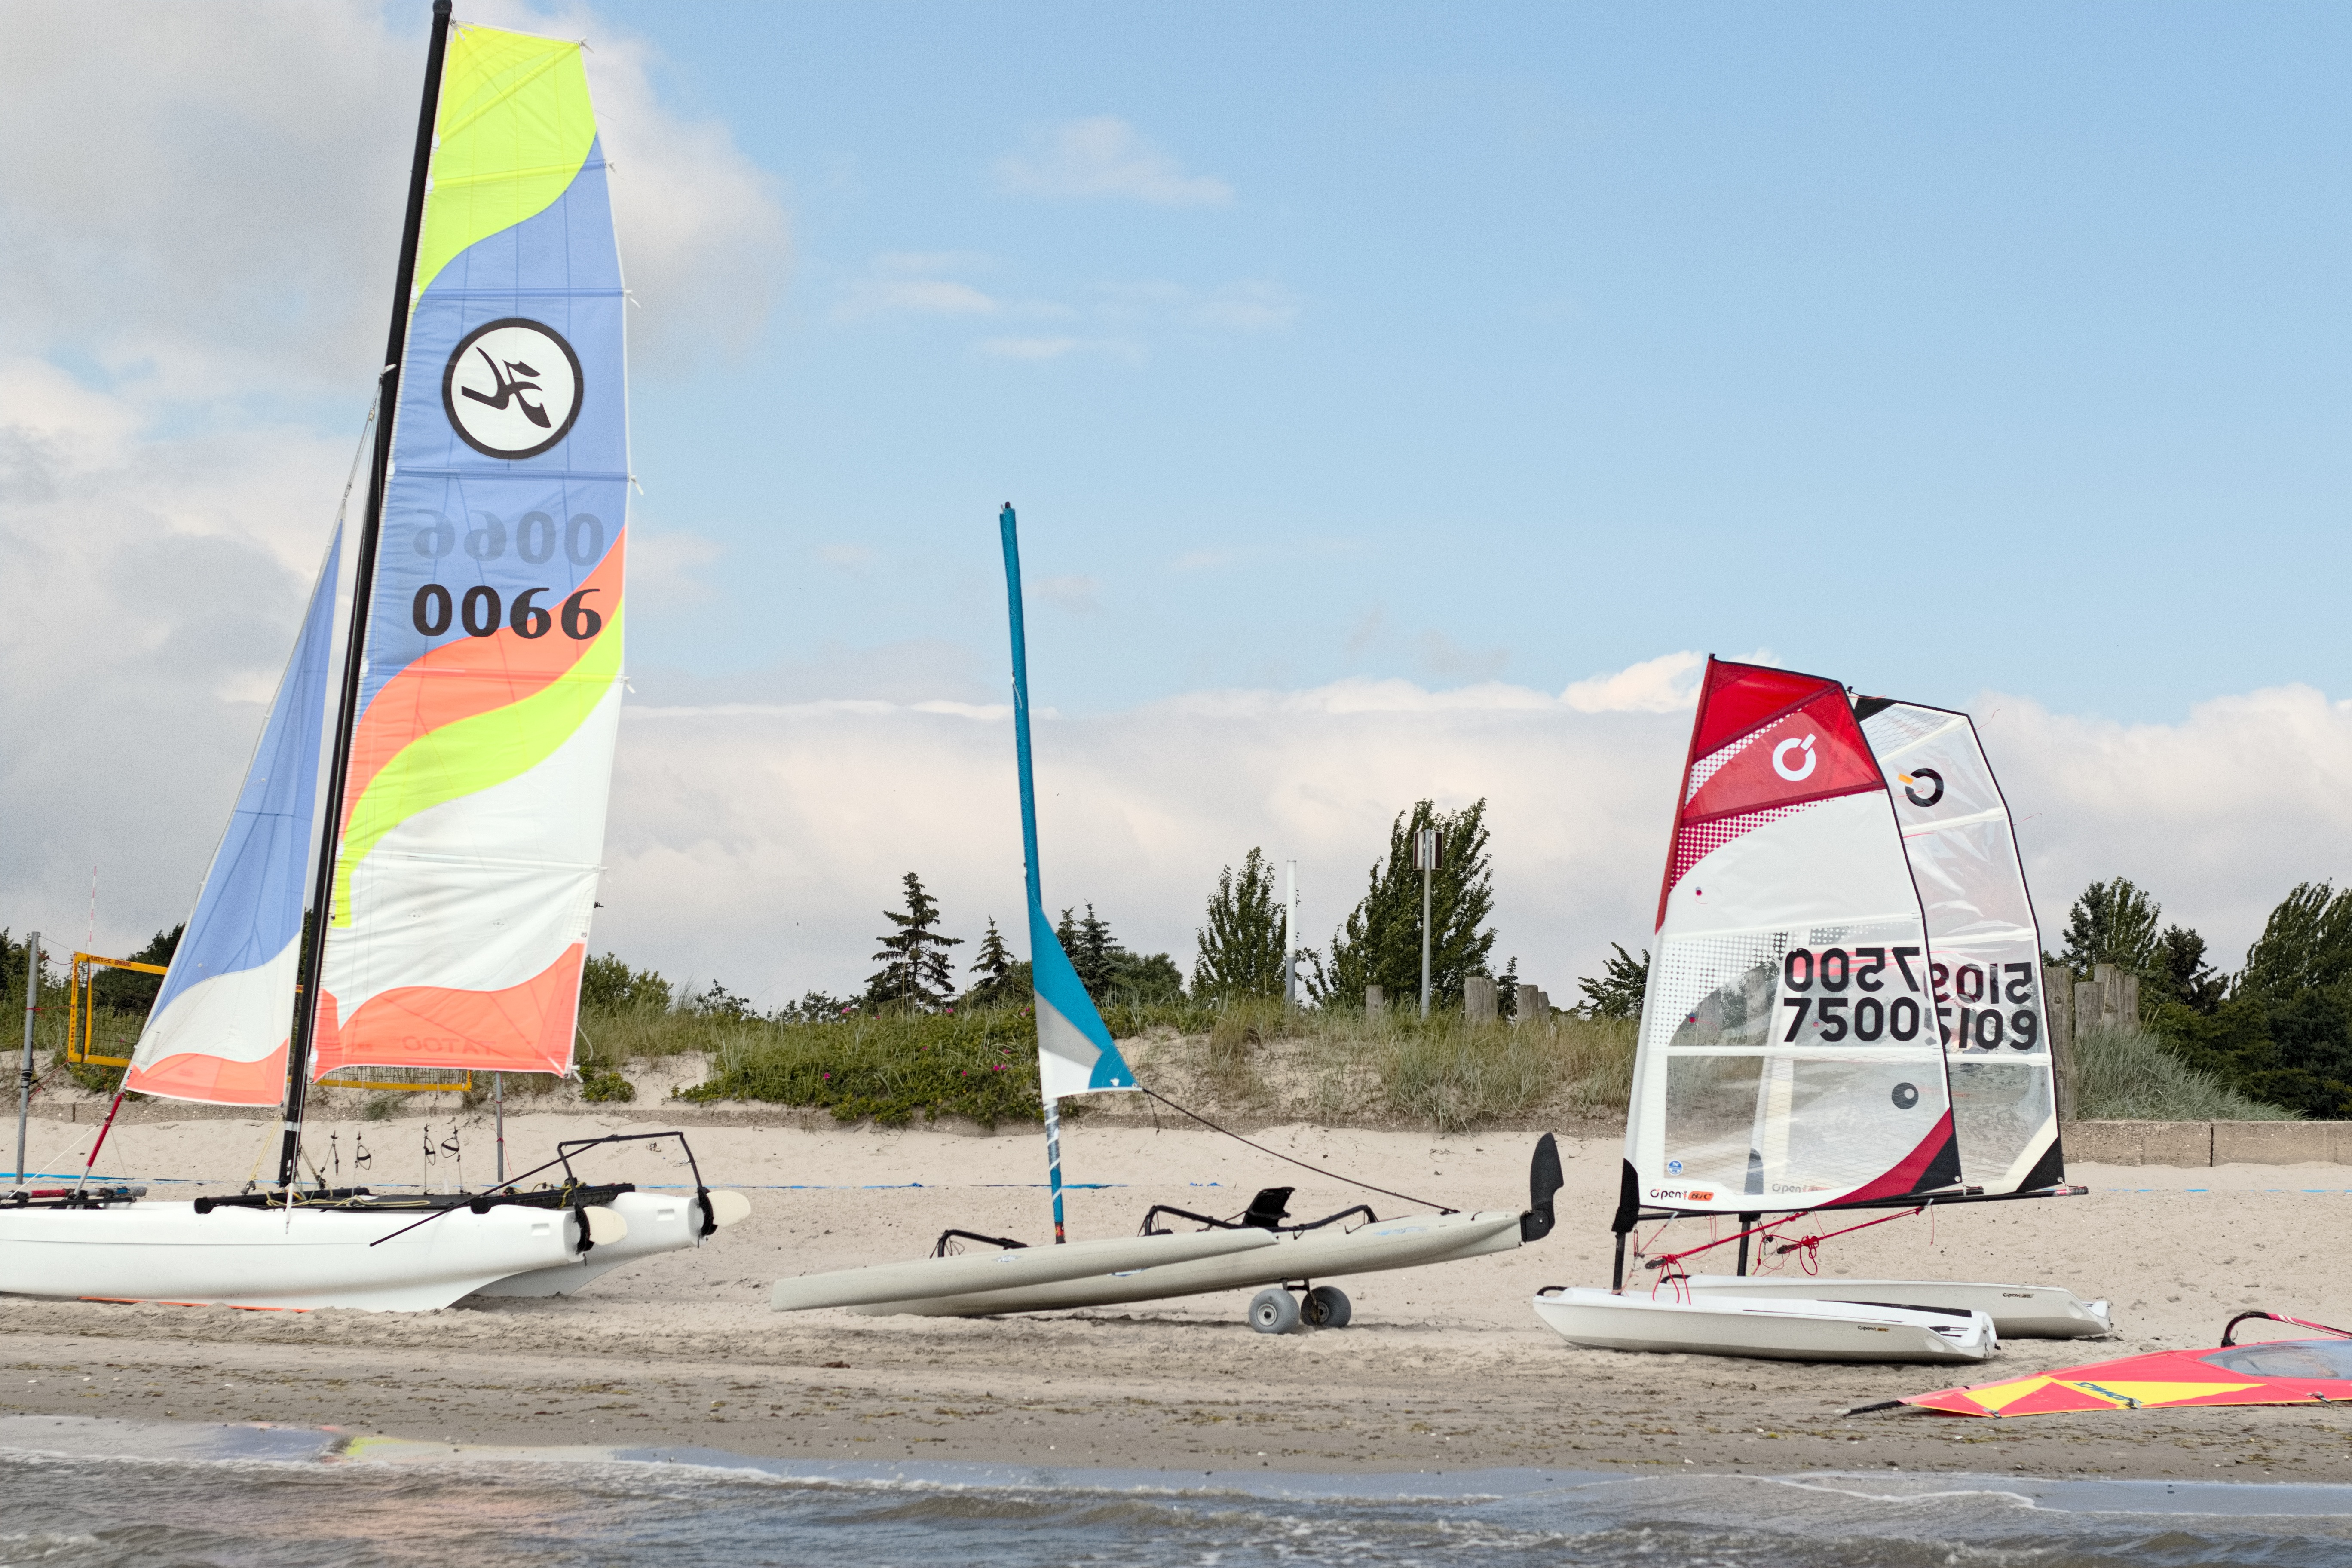
beach, sea, water, sky, boat, wind, atmosphere, ship, summer, boot, surf, vehicle, mast, sailing, holiday, serene, blue, rest, sailboat, sunny, clouds, sports, boating, windsurfing, sail, of course, sailing boat, gorgeous, thermals, catamaran, sailing ship, baltic sea, dinghy, wind surfing, updraft, surfschule, kellenhusen, bic, hobie, trimaran, planing dinghy, skiff, windsports, dinghy sailing, keelboat